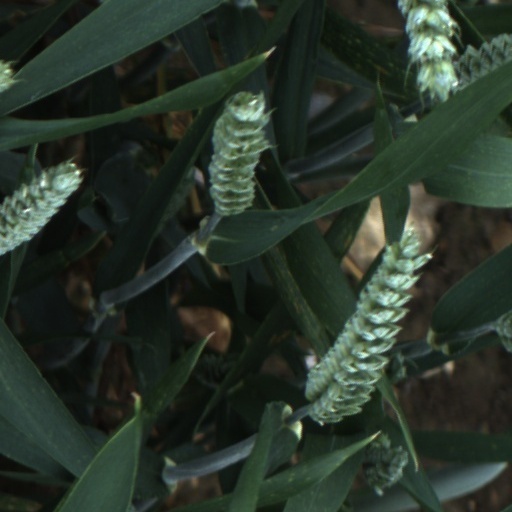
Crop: wheat